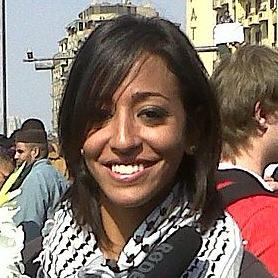
Age: 24